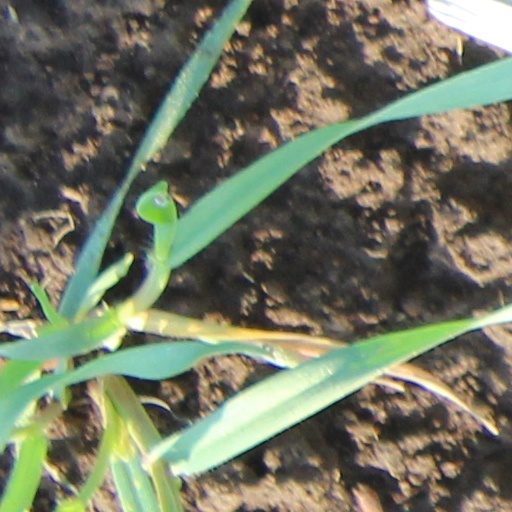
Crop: wheat